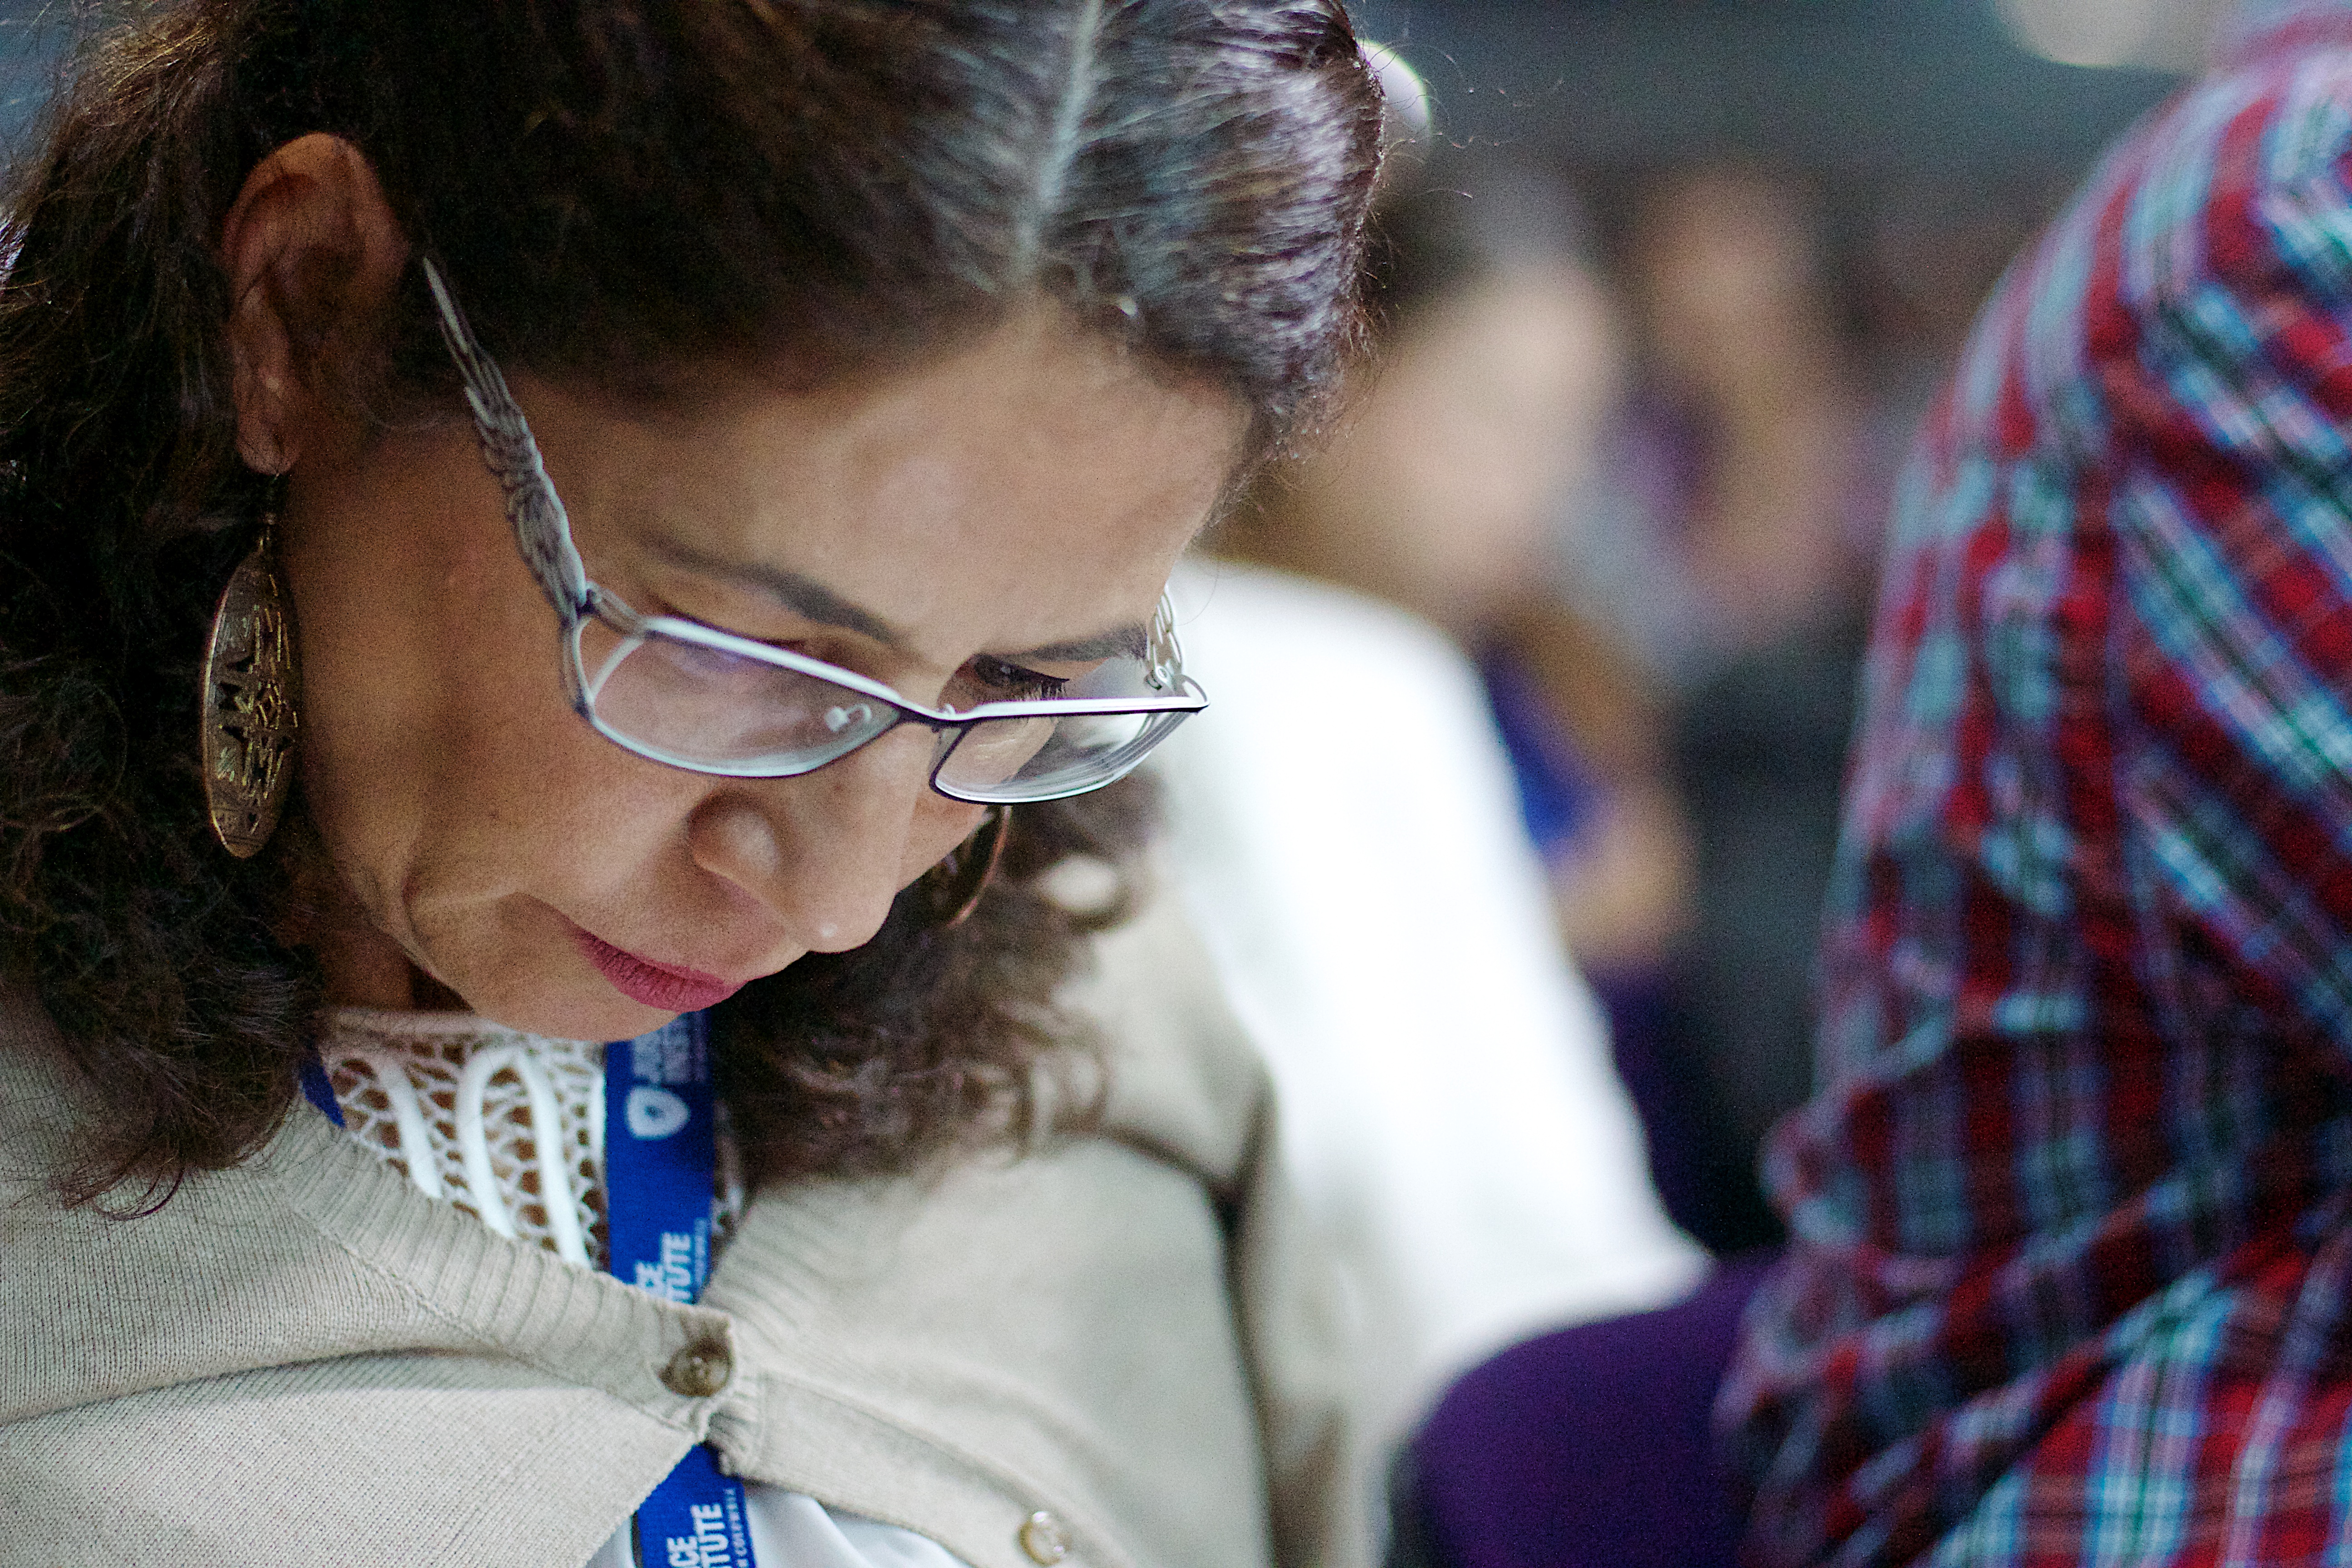
person, people, child, glasses, organ, udgagora, interaction, vision care, human action